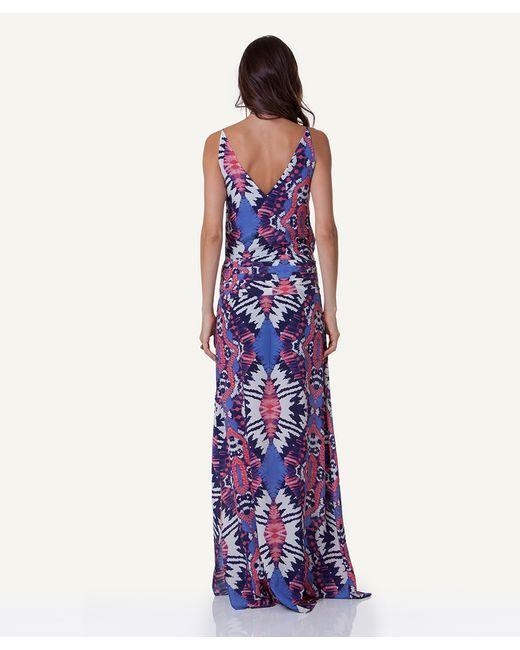
High Low Resort Strand Partykleid verfügt über leicht gekräuselte